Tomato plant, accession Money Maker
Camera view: horizontal (90 deg, fisheye); turntable rotation: 150 degrees
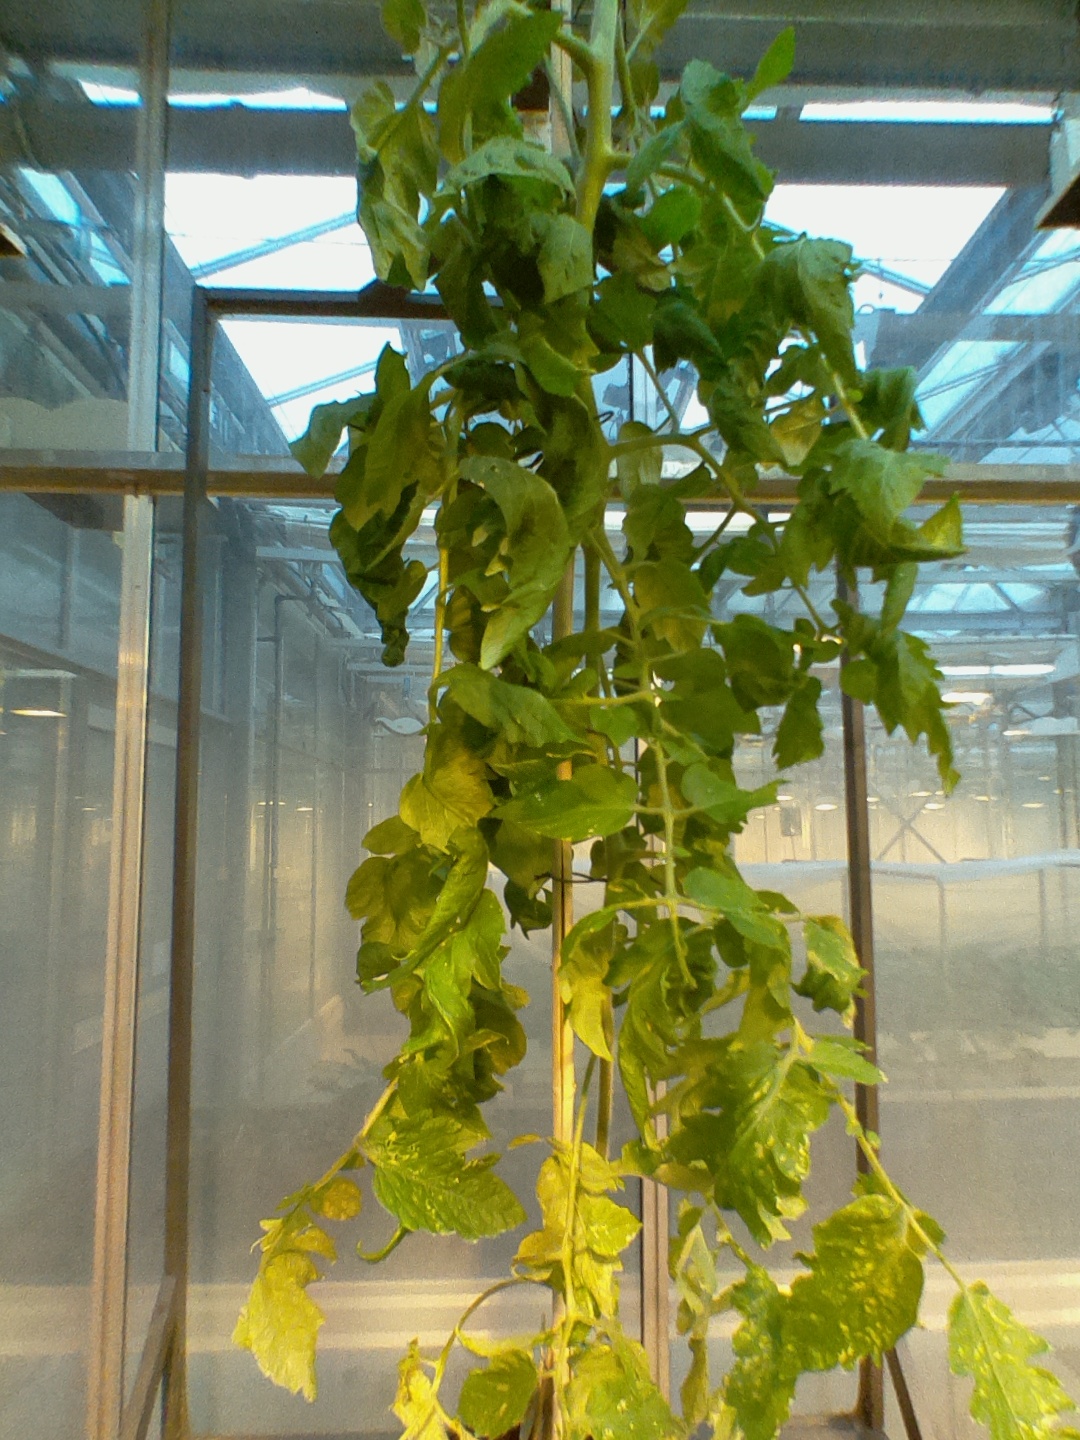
BBCH growth stage 70: Fruits at the main stem or branches visibles